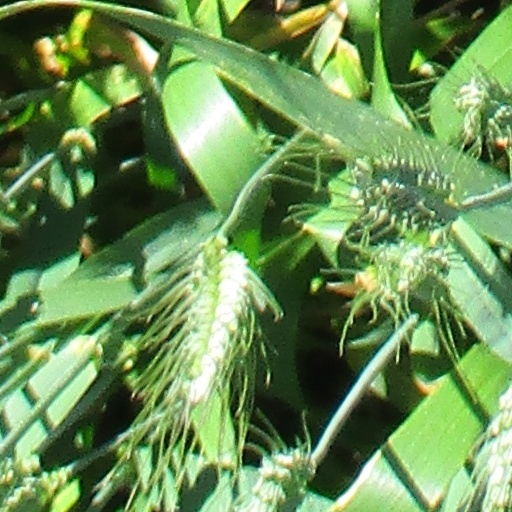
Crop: wheat